Timeline of women in Antarctica

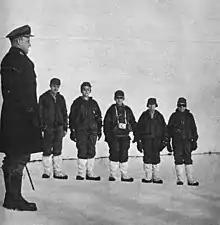
The first female Argentinian scientists in Antarctica during 1968

This is a Timeline of women in Antarctica. This article describes many of the firsts and accomplishments that women from various countries have accomplished in different fields of endeavor on the continent of Antarctica.